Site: saxony
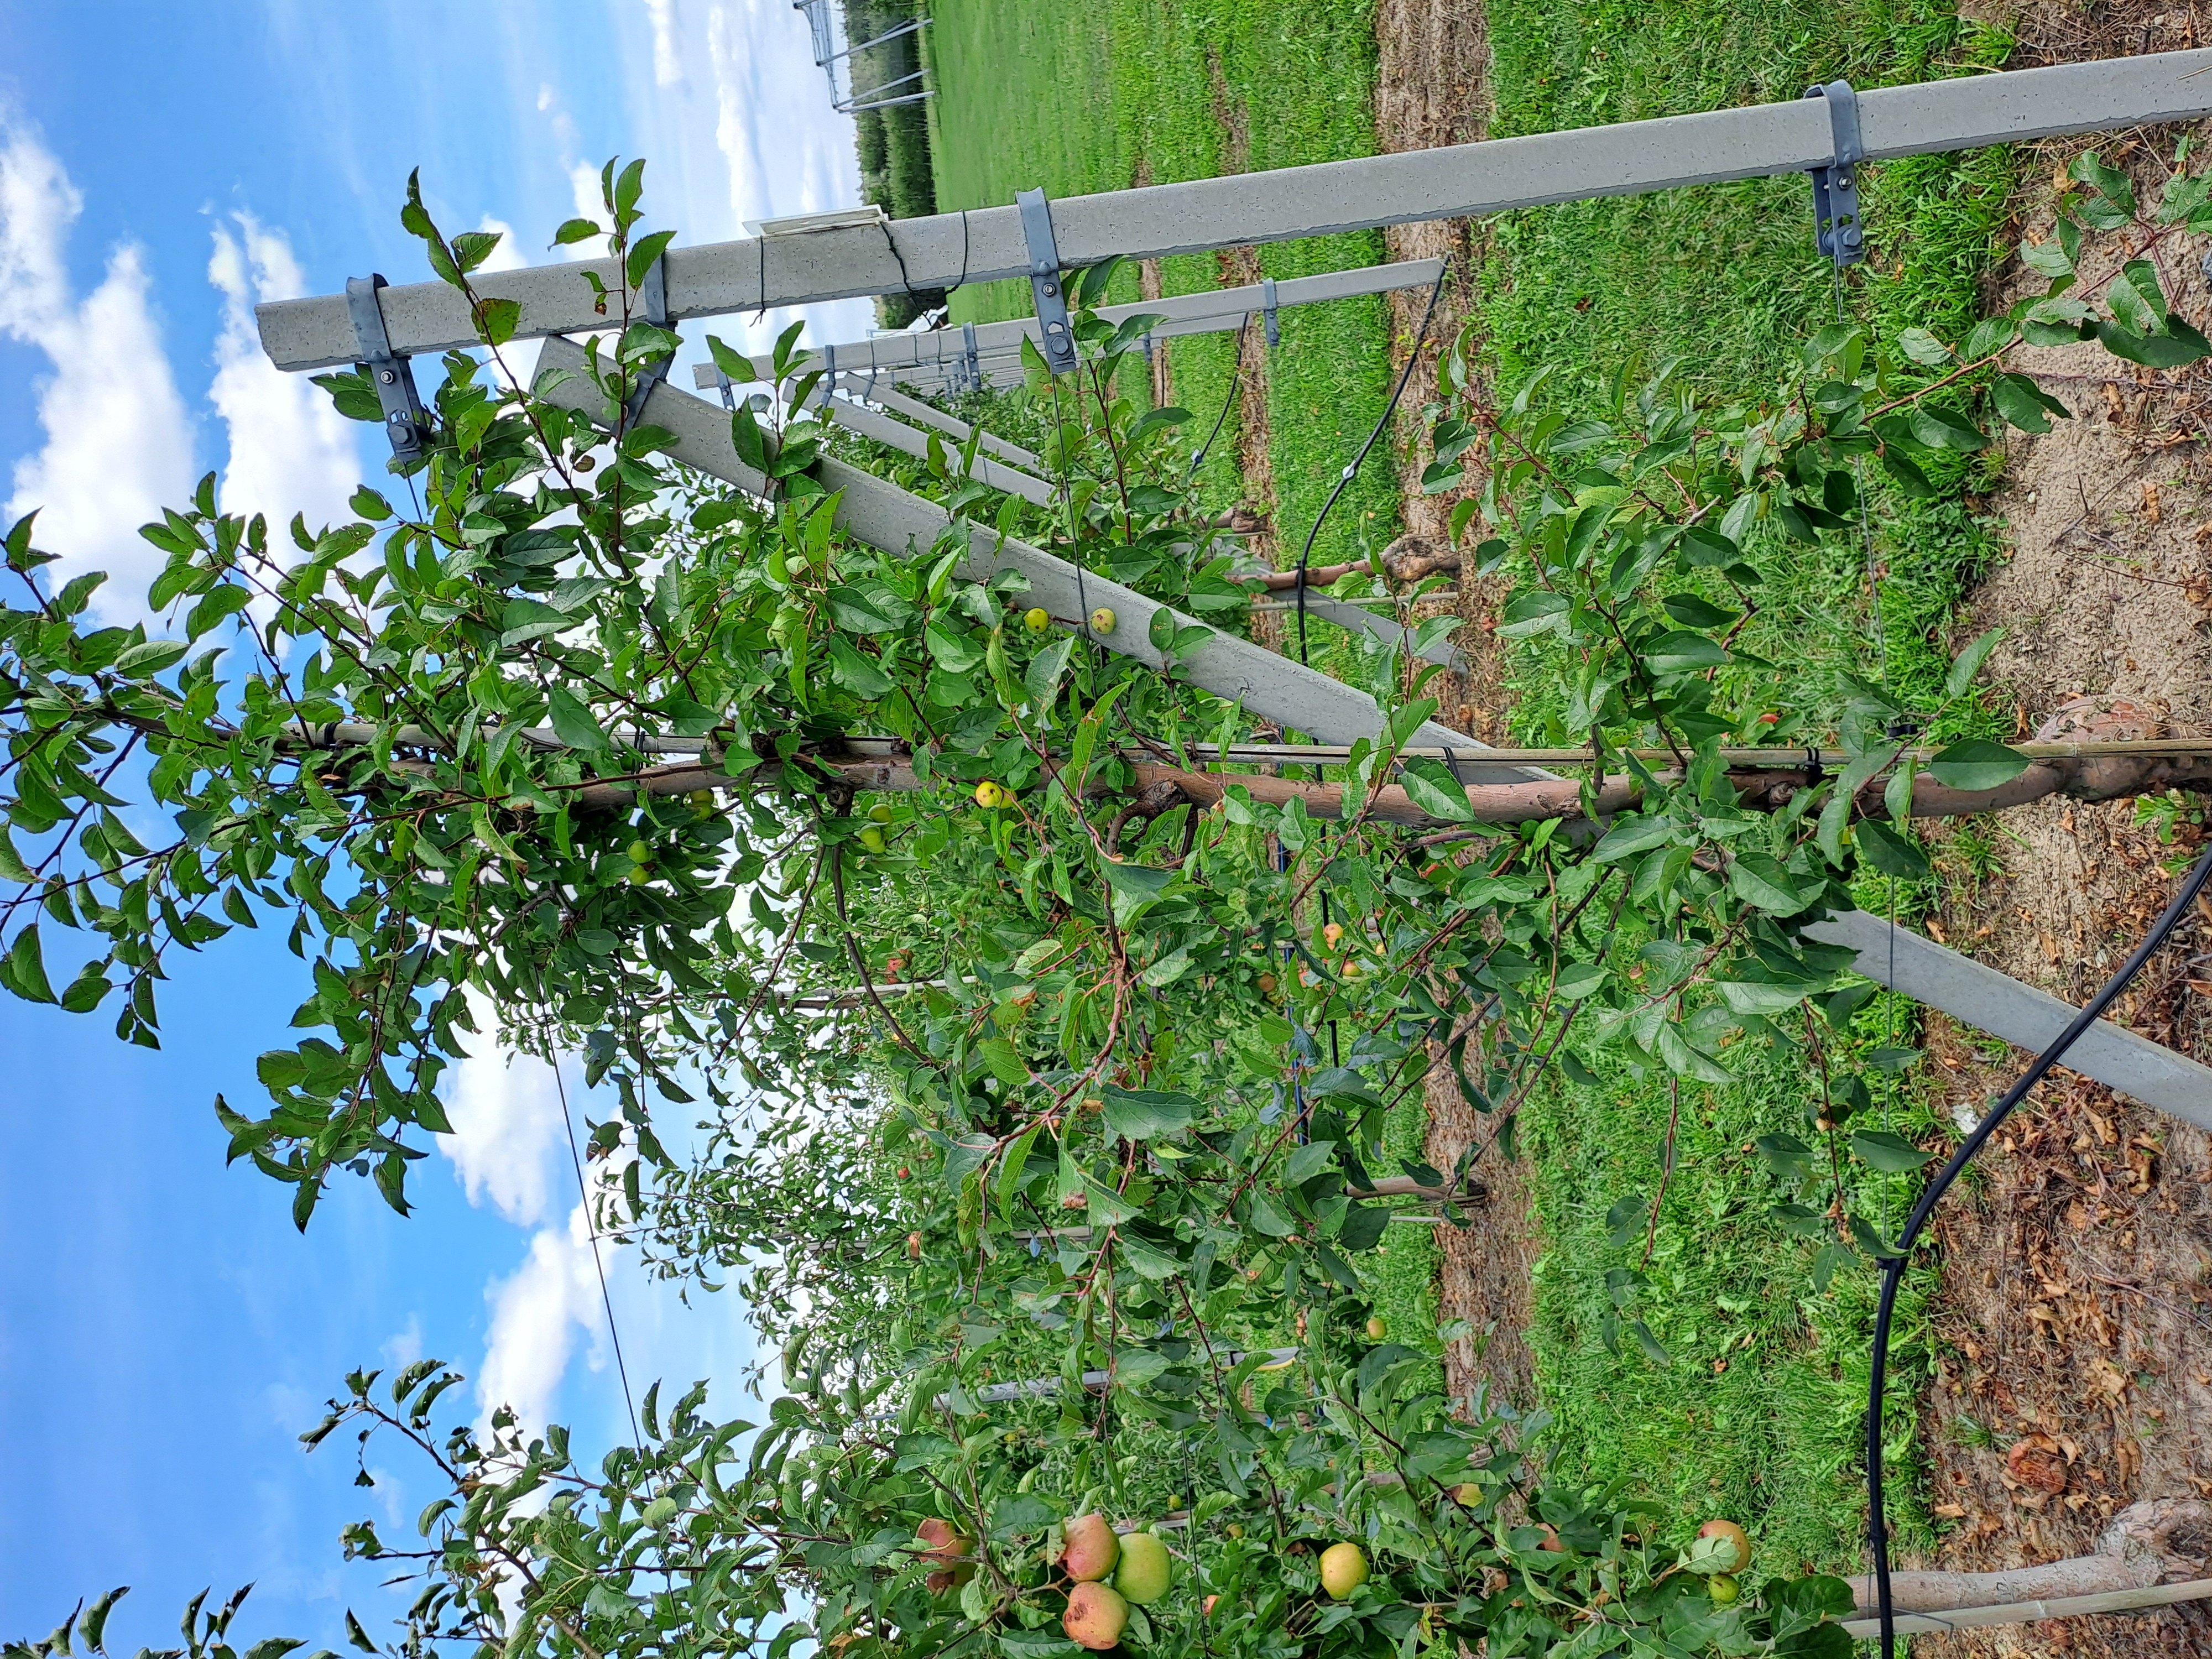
Growth stage (BBCH 85): Maturity of fruit and seed